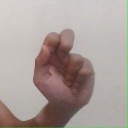
अक्षर: ढ